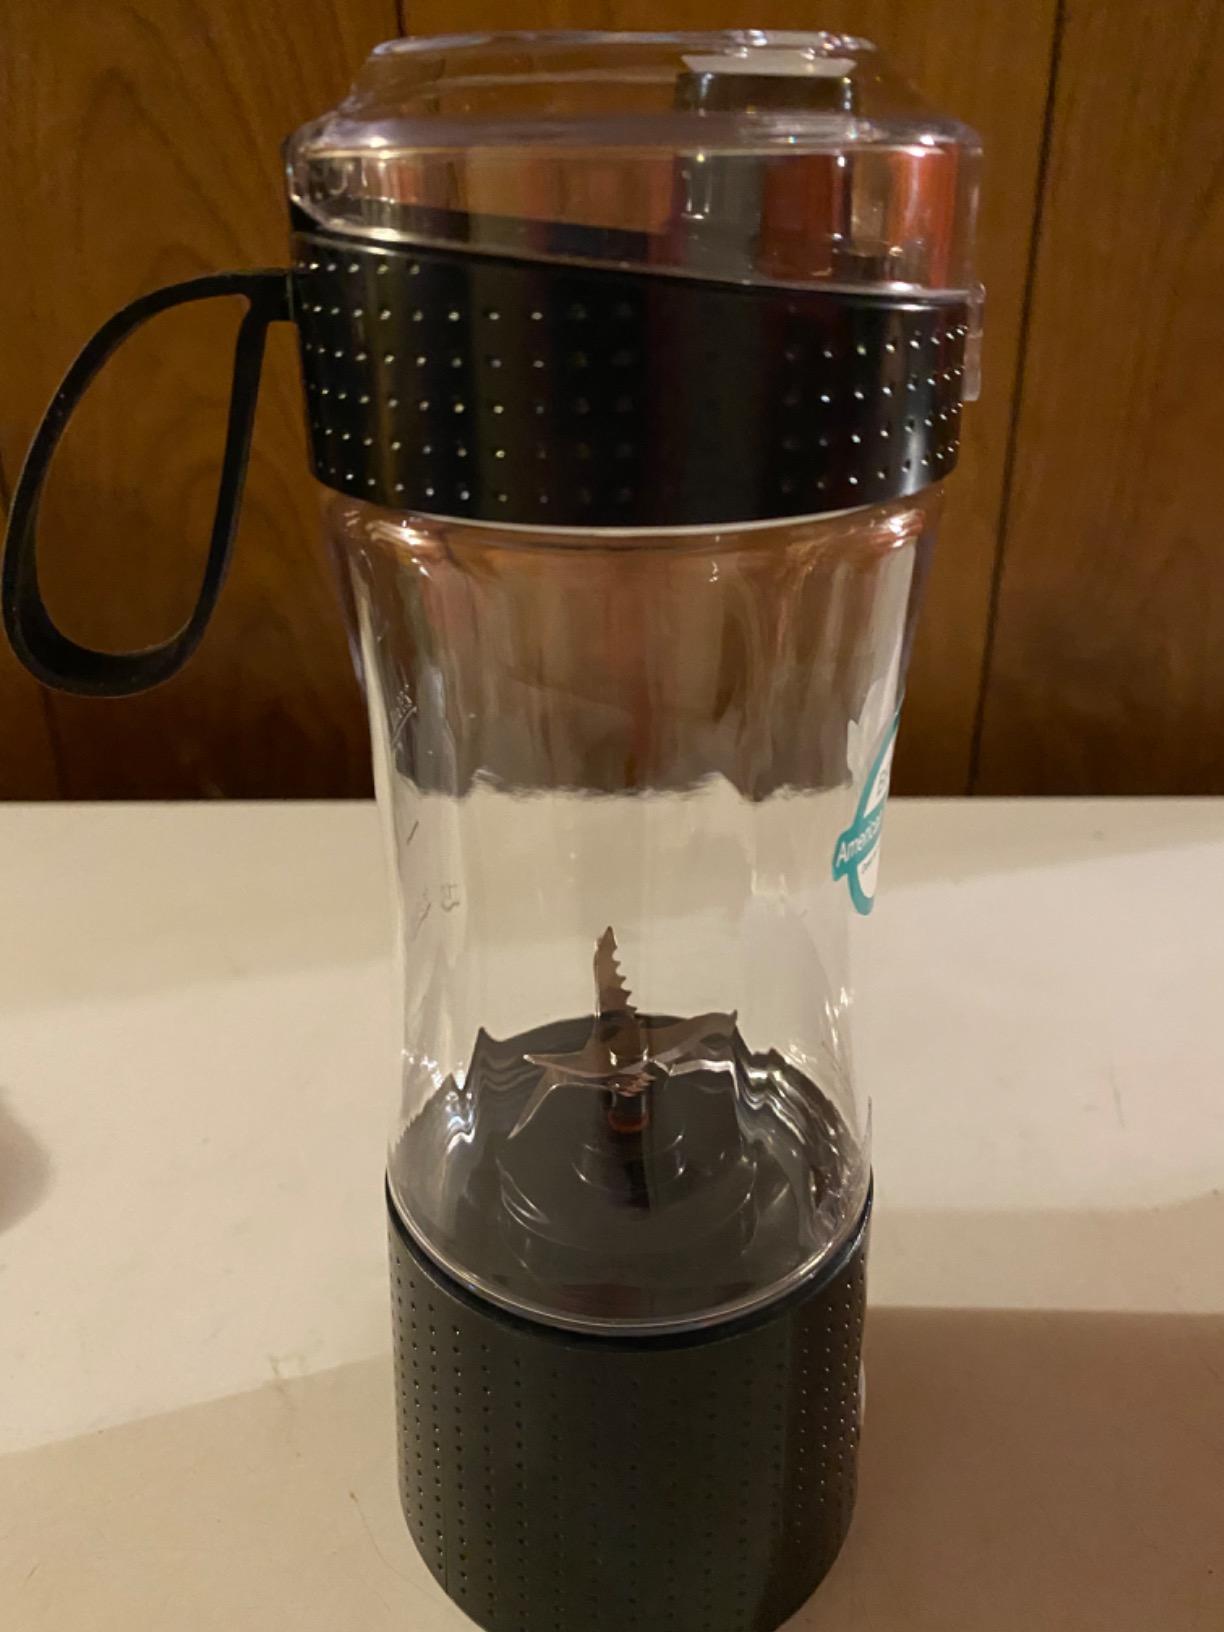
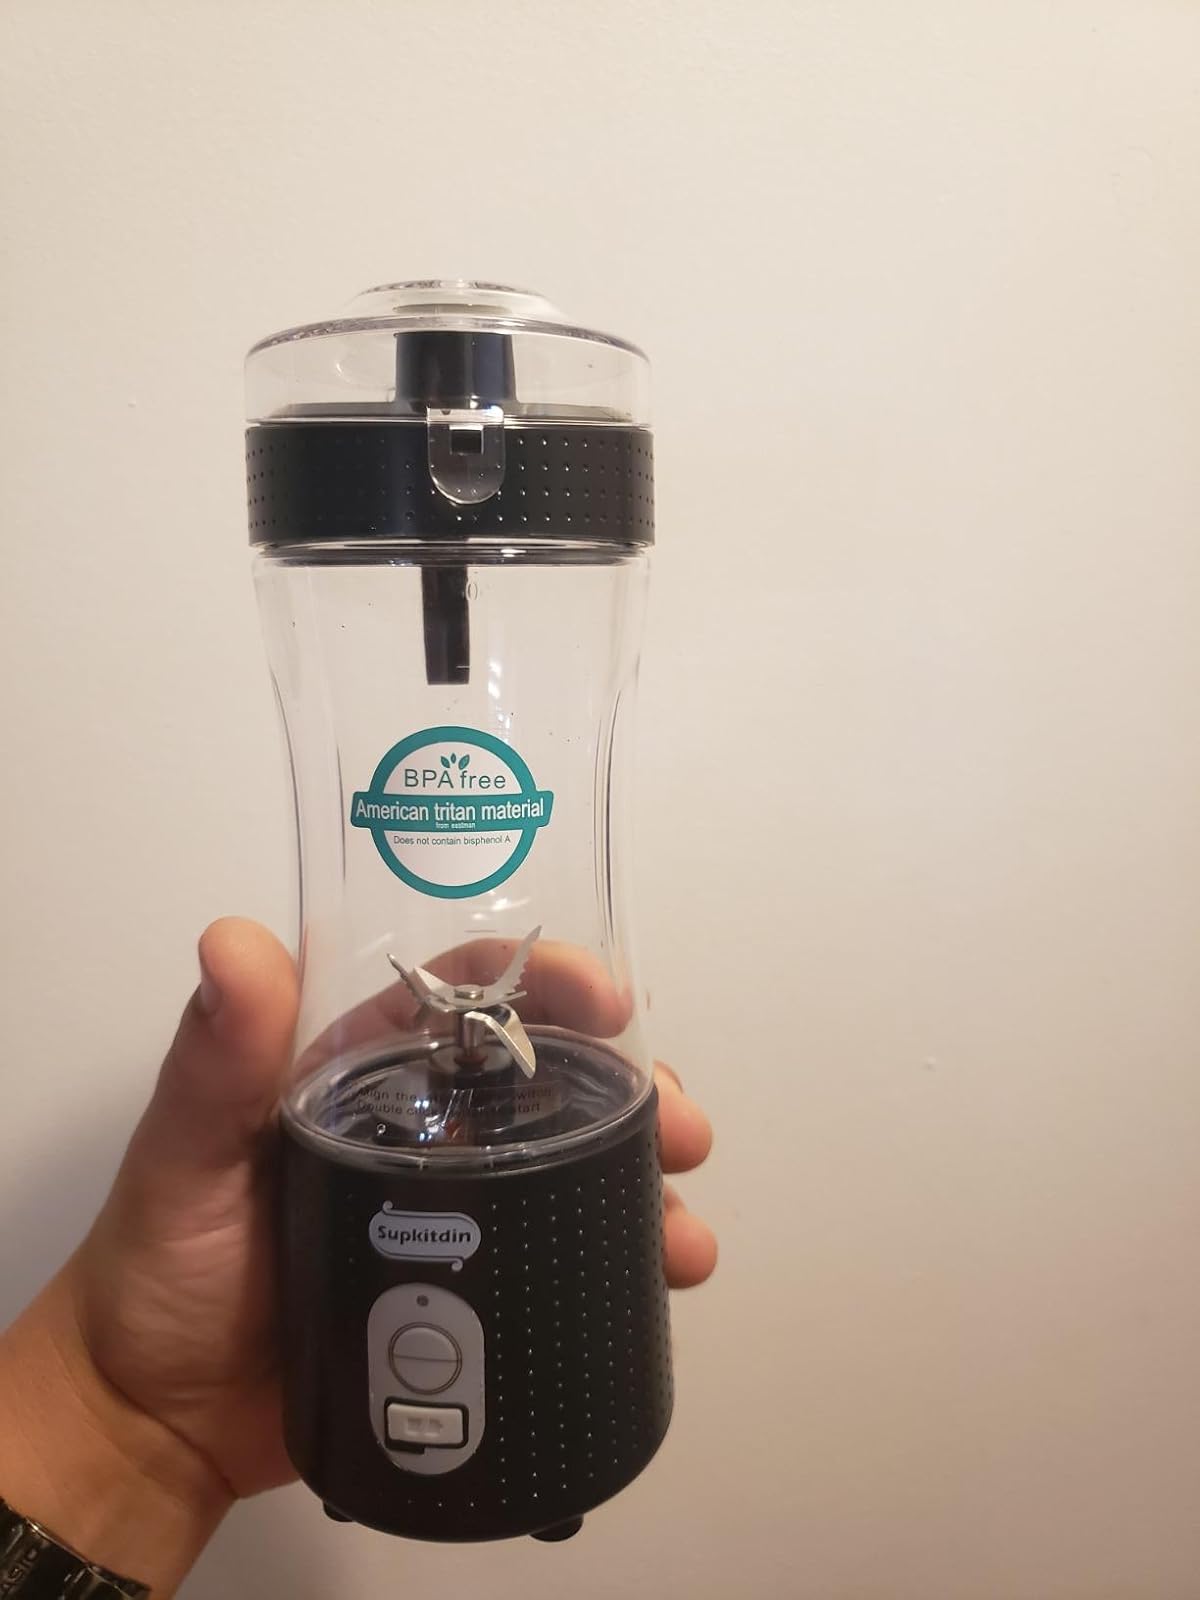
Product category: items_blender
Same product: yes